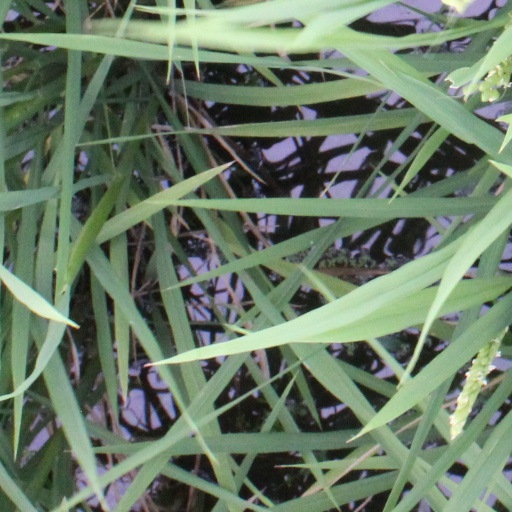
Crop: rice